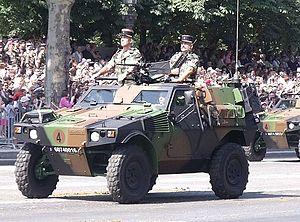
Véhicule Blindé Léger de l'Armée de terre.